The Stems

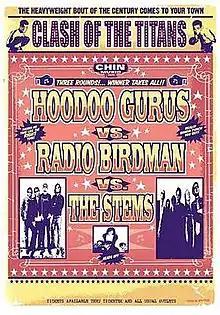
2007 Tour Poster

In 2007 The Stems undertook a national tour alongside Hoodoo Gurus and Radio Birdman and released their second album, "Heads Up" on Shock Records. The album contained ten original garage rock tracks. It was recorded in Perth early in 2007 at the analogue and vintage recording compound Kingdom Studios and later mixed at Ultrasuede in Cincinnati by producer John Curley (White Stripes, Afghan Wigs, Greenhornes and Ronnie Spector). The Stems then toured nationally to promote the new album and played their first shows outside Australia, including European dates and a U.S. visit that included the South by Southwest festival in Austin, Texas.